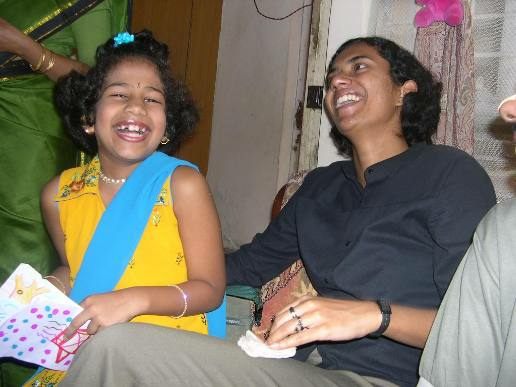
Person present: Yes